Andreas Rapatz

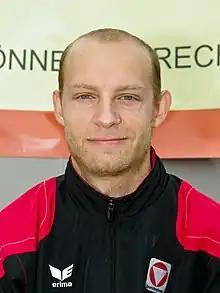
Andreas Rapatz (September 2010)

Andreas Rapatz (born 5 September 1986) is an Austrian runner who specializes in the 800 metres.